Sky position (RA, Dec in degrees): 150.212, 2.537
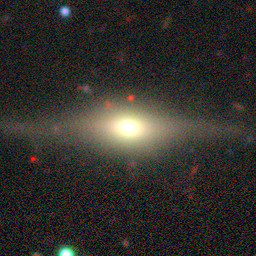
Galaxy morphology: Edge-on Galaxies with Bulge